Territorial Defence Force (Poland)

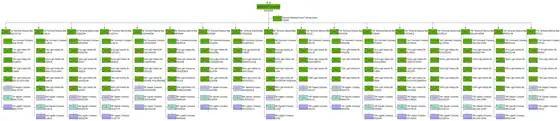
Planned end state of the Territorial Defence Force (click to enlarge)

Each brigade also has a command, a support, a sapper and a logistic company, carrying the brigade's number.